Project of Filippo Juvarra for the Royal Palace of Madrid

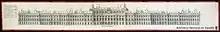
Main facade of the project for the Royal Palace of Madrid by Filippo Juvarra. Biblioteca Nacional de España (c. 1735)

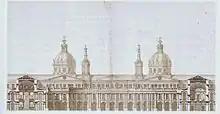
Section of the project for the Royal Palace of Madrid by Filippo Juvarra. Archivo General de Palacio, Madrid (c. 1735)

Filippo Juvarra, a well-known Italian architect who had spent most of his career in Turin, was chosen to design a new Royal Palace. Shortly after the fire, in April 1734, Juvarra moved to Madrid, and soon was working on the project for the new residence of the Spanish royal family. Juvarra's plan consisted of a voluminous palace complex with various squares and gardens, built in the baroque style, with four large courtyards. Basically Italian in layout, the building was intended to show both Italian and French influences. One whole side of the main courtyard would be dominated by the main staircases, and a library and chapel were planned between the two most important courtyards.